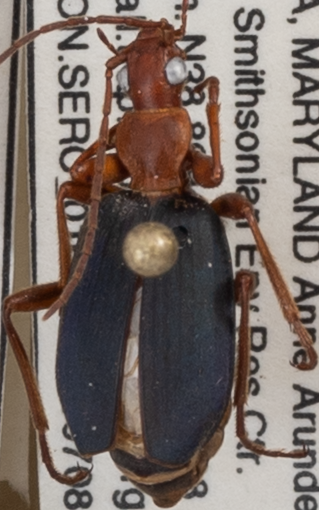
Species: Brachinus fumans
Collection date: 2021-07-08
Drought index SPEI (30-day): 1.084
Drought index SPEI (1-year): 2.09
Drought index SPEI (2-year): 1.498